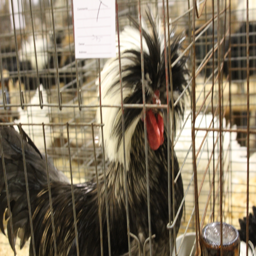
the crested chickens are the beloved subject of old paintings .